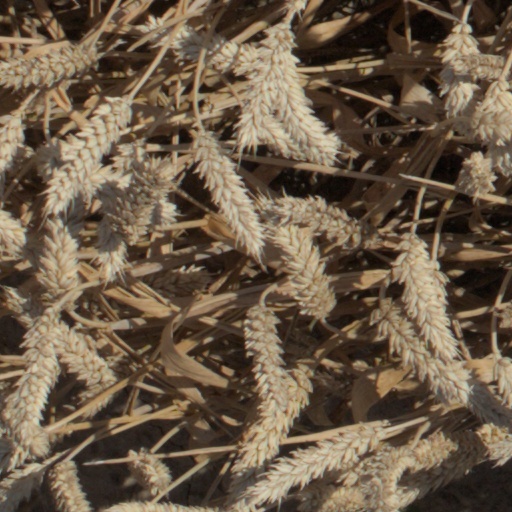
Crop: wheat